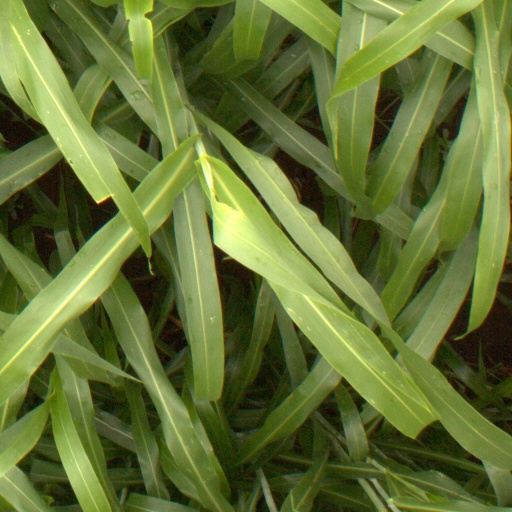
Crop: sorghum